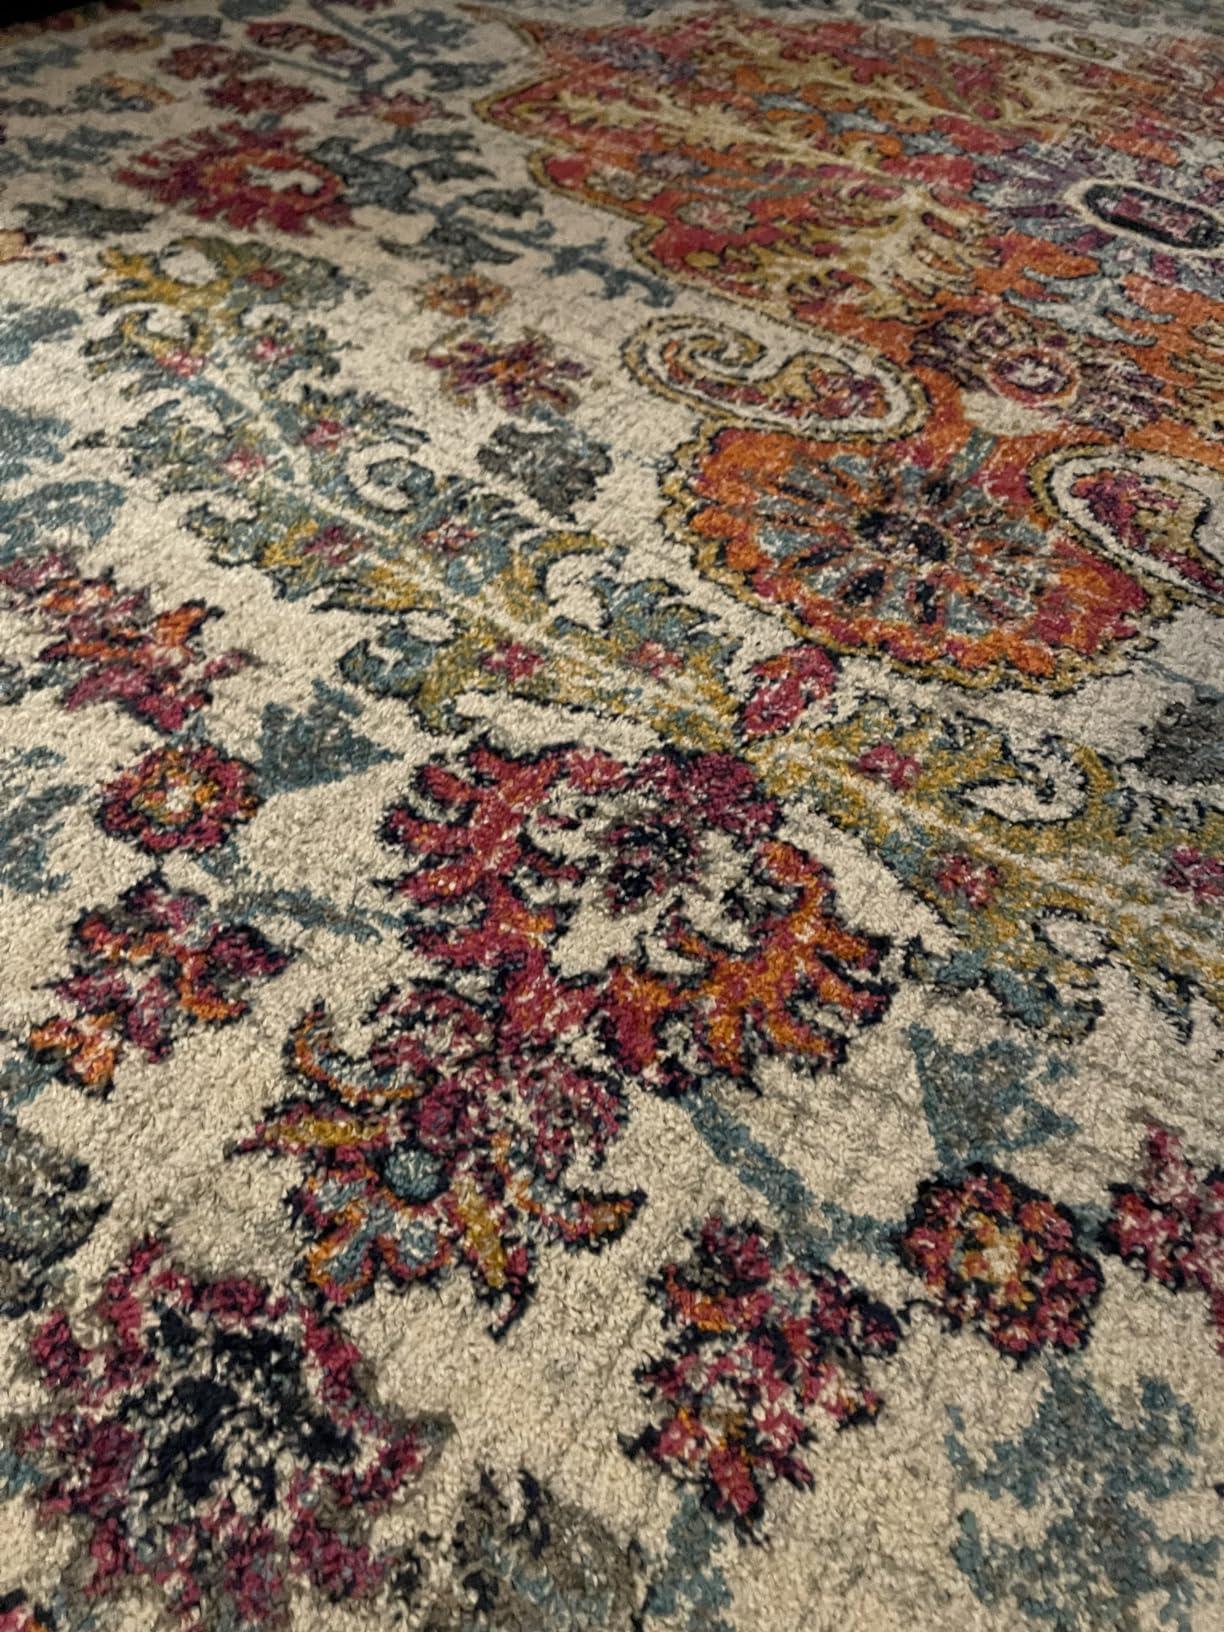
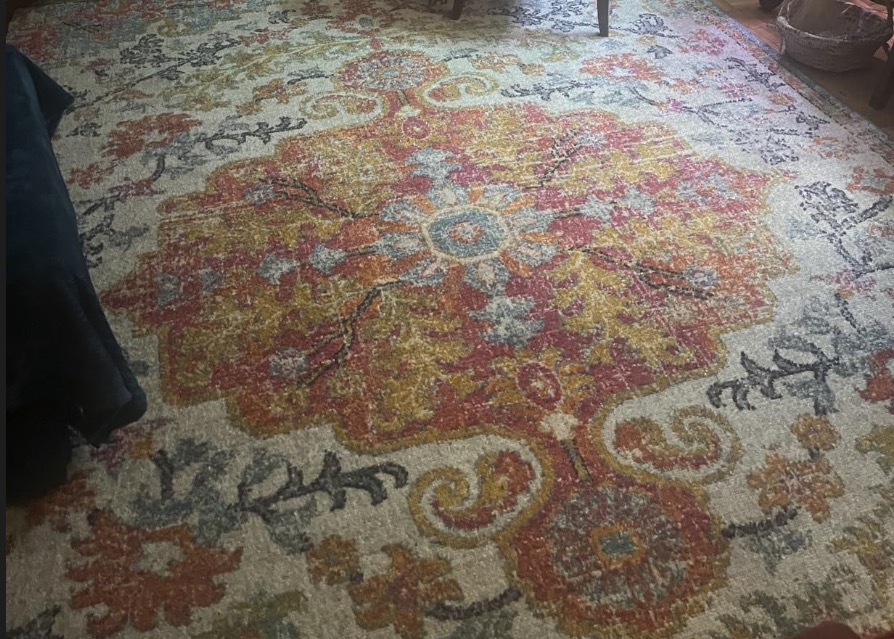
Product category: misc
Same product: yes